Thanis Sriklindee

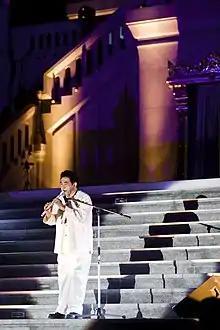
Thanis Sriklindee on December 28, 2009 at Wat Traimit, Bangkok

Thanis Sriklindee or simply known as Ajaan Thanis (อาจารย์ธนิสร์, อ.ธนิสร์) is a Thai musician and former member of Carabao, a famous and popular Thai rock and Phleng phuea chiwit (เพลงเพื่อชีวิต; lit: songs for life) band.